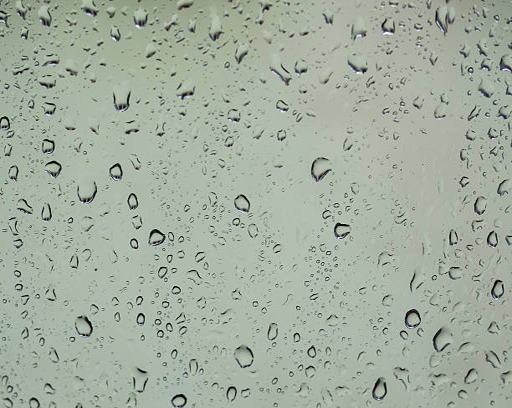
drops of rain water during the rainy season